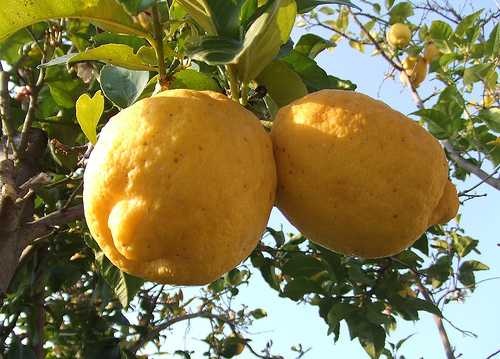
Label: Lemon